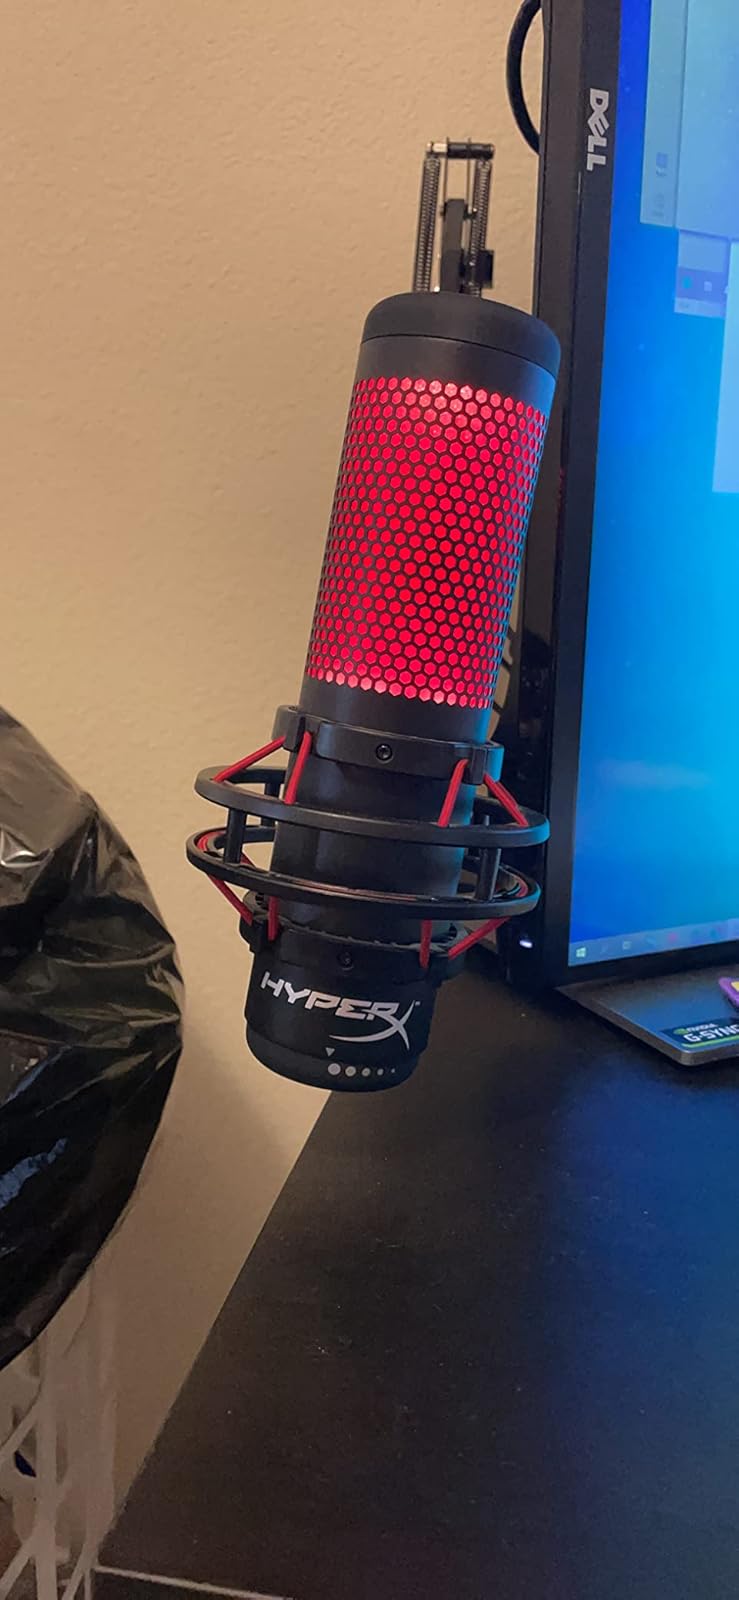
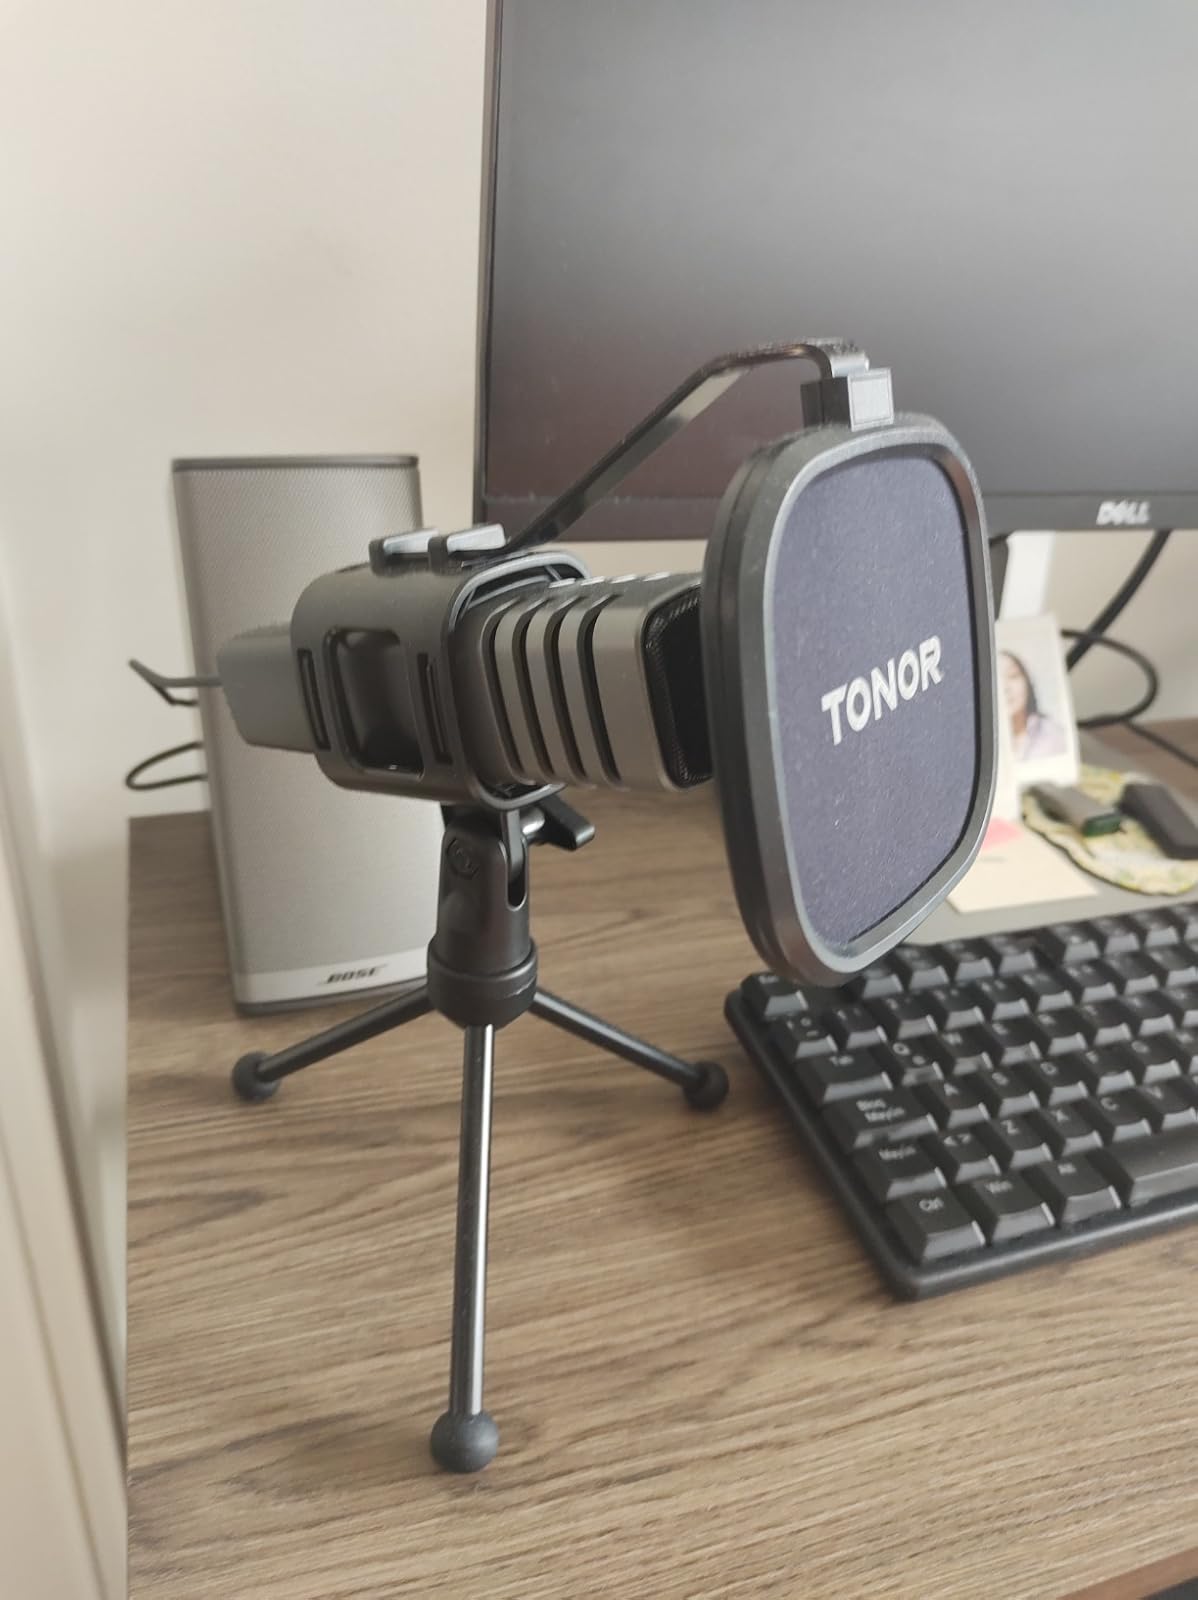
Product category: microphone
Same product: no